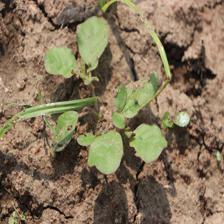
Label: BroadLeafWeed